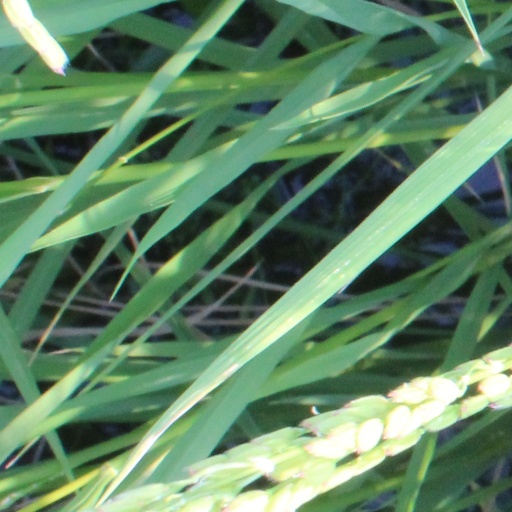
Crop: rice